The Gambia–United States relations

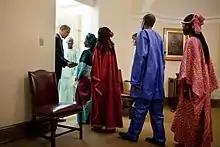
Incoming Gambian Ambassador Alieu Momodou Ngum and his family meet President Barack Obama at the White House.

Relations with the U.S. have not been improved significantly due to the human rights and freedom of press shortcomings, which resulted in the suspension of The Gambia's compact with the Millennium Challenge Corporation (MCC) in June 2006. The Gambia became eligible for preferential trade benefits under the African Growth and Opportunity Act (AGOA) on January 1, 2003.